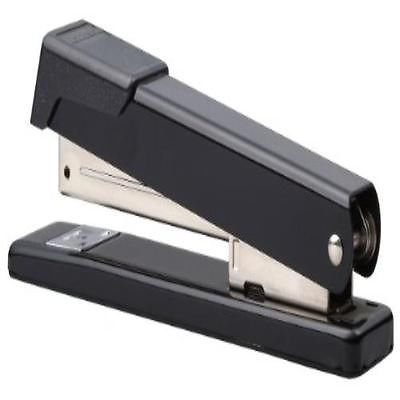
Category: stapler